Ebbw Vale Memorial Park

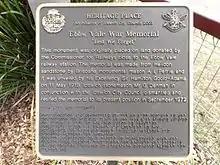
Ipswich City Council plaque, 2015

Responsibility for running and maintaining the field was originally in the care of "trustees" from the local community and it continued to be cared for by volunteer effort, in some cases over three or four generations of the same families. The players are said to have originally used a stand of trees on the ground for changing and then the verandah of Stan McCrea's house nearby.